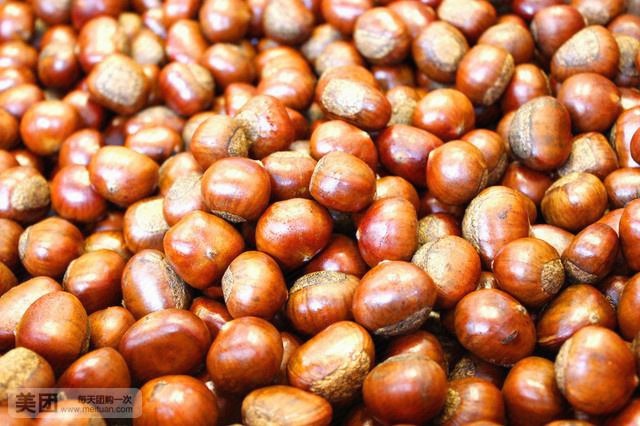
Label: chestnut